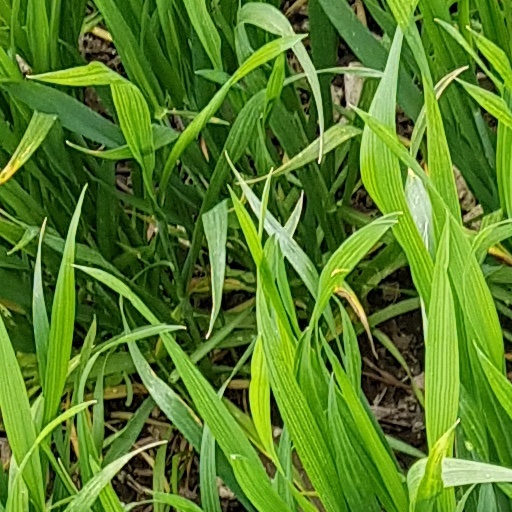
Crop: wheat